Golden, Colorado

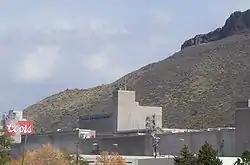
Coors Brewery in Golden

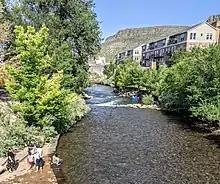
Clear Creek, looking east from the Washington Avenue bridge in Golden, with South Table Mountain and tubers

Established during the Pike's Peak Gold Rush, Golden City quickly became a leading economic and political center of the region. Its geographic location made it a center of trade between the gold fields to the west and settlements to the east. Golden City was established on June 16, 1859, along Clear Creek west of Denver. The city is named after Thomas L. Golden. Other important businessmen and prospectors like William A.H. Loveland and George West were among the first people to settle in Golden.